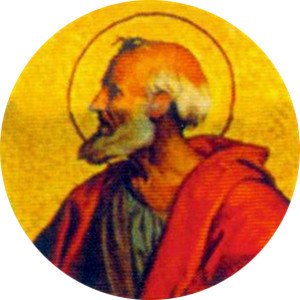
Paverækken / 1. årtusinde / 5. århundrede
Dette er en liste over paver, den romersk-katolske kirkes overhoved. Paverækken strækker sig tilbage til apostlen Peter.